Aster Medcity

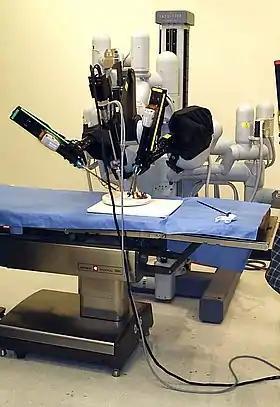
da Vinci Surgical System.

The hospital has a general clinical division which includes internal medicine, general surgery, cilinical imaging, anesthesia and critical care, emergency, pulmonology, otorhynolaryngology, dermatology, craniomaxillofacial surgery, dental sciences, infectious diseases and infection control, psychiatry and nuclear medicine. It also has eight centres of excellence such as cardiac sciences, orthopedics, neurosciences, nephrology and urology, oncology, gastroenterology and hepatology, women's health and child and adolescent health, each staffed by independent medical teams composed of specialists, nursing and ancillary staff and technicians.